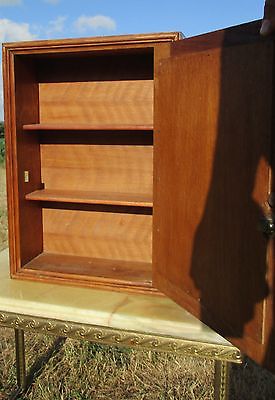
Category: cabinet